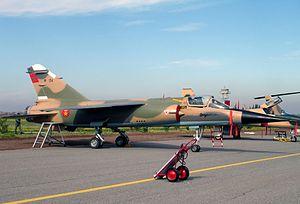
Les Forces royales air [Al-qawaat al-malakiya al-jawiya], sont la force aérienne du Maroc. Elles font partie de Forces armées royales du pays.